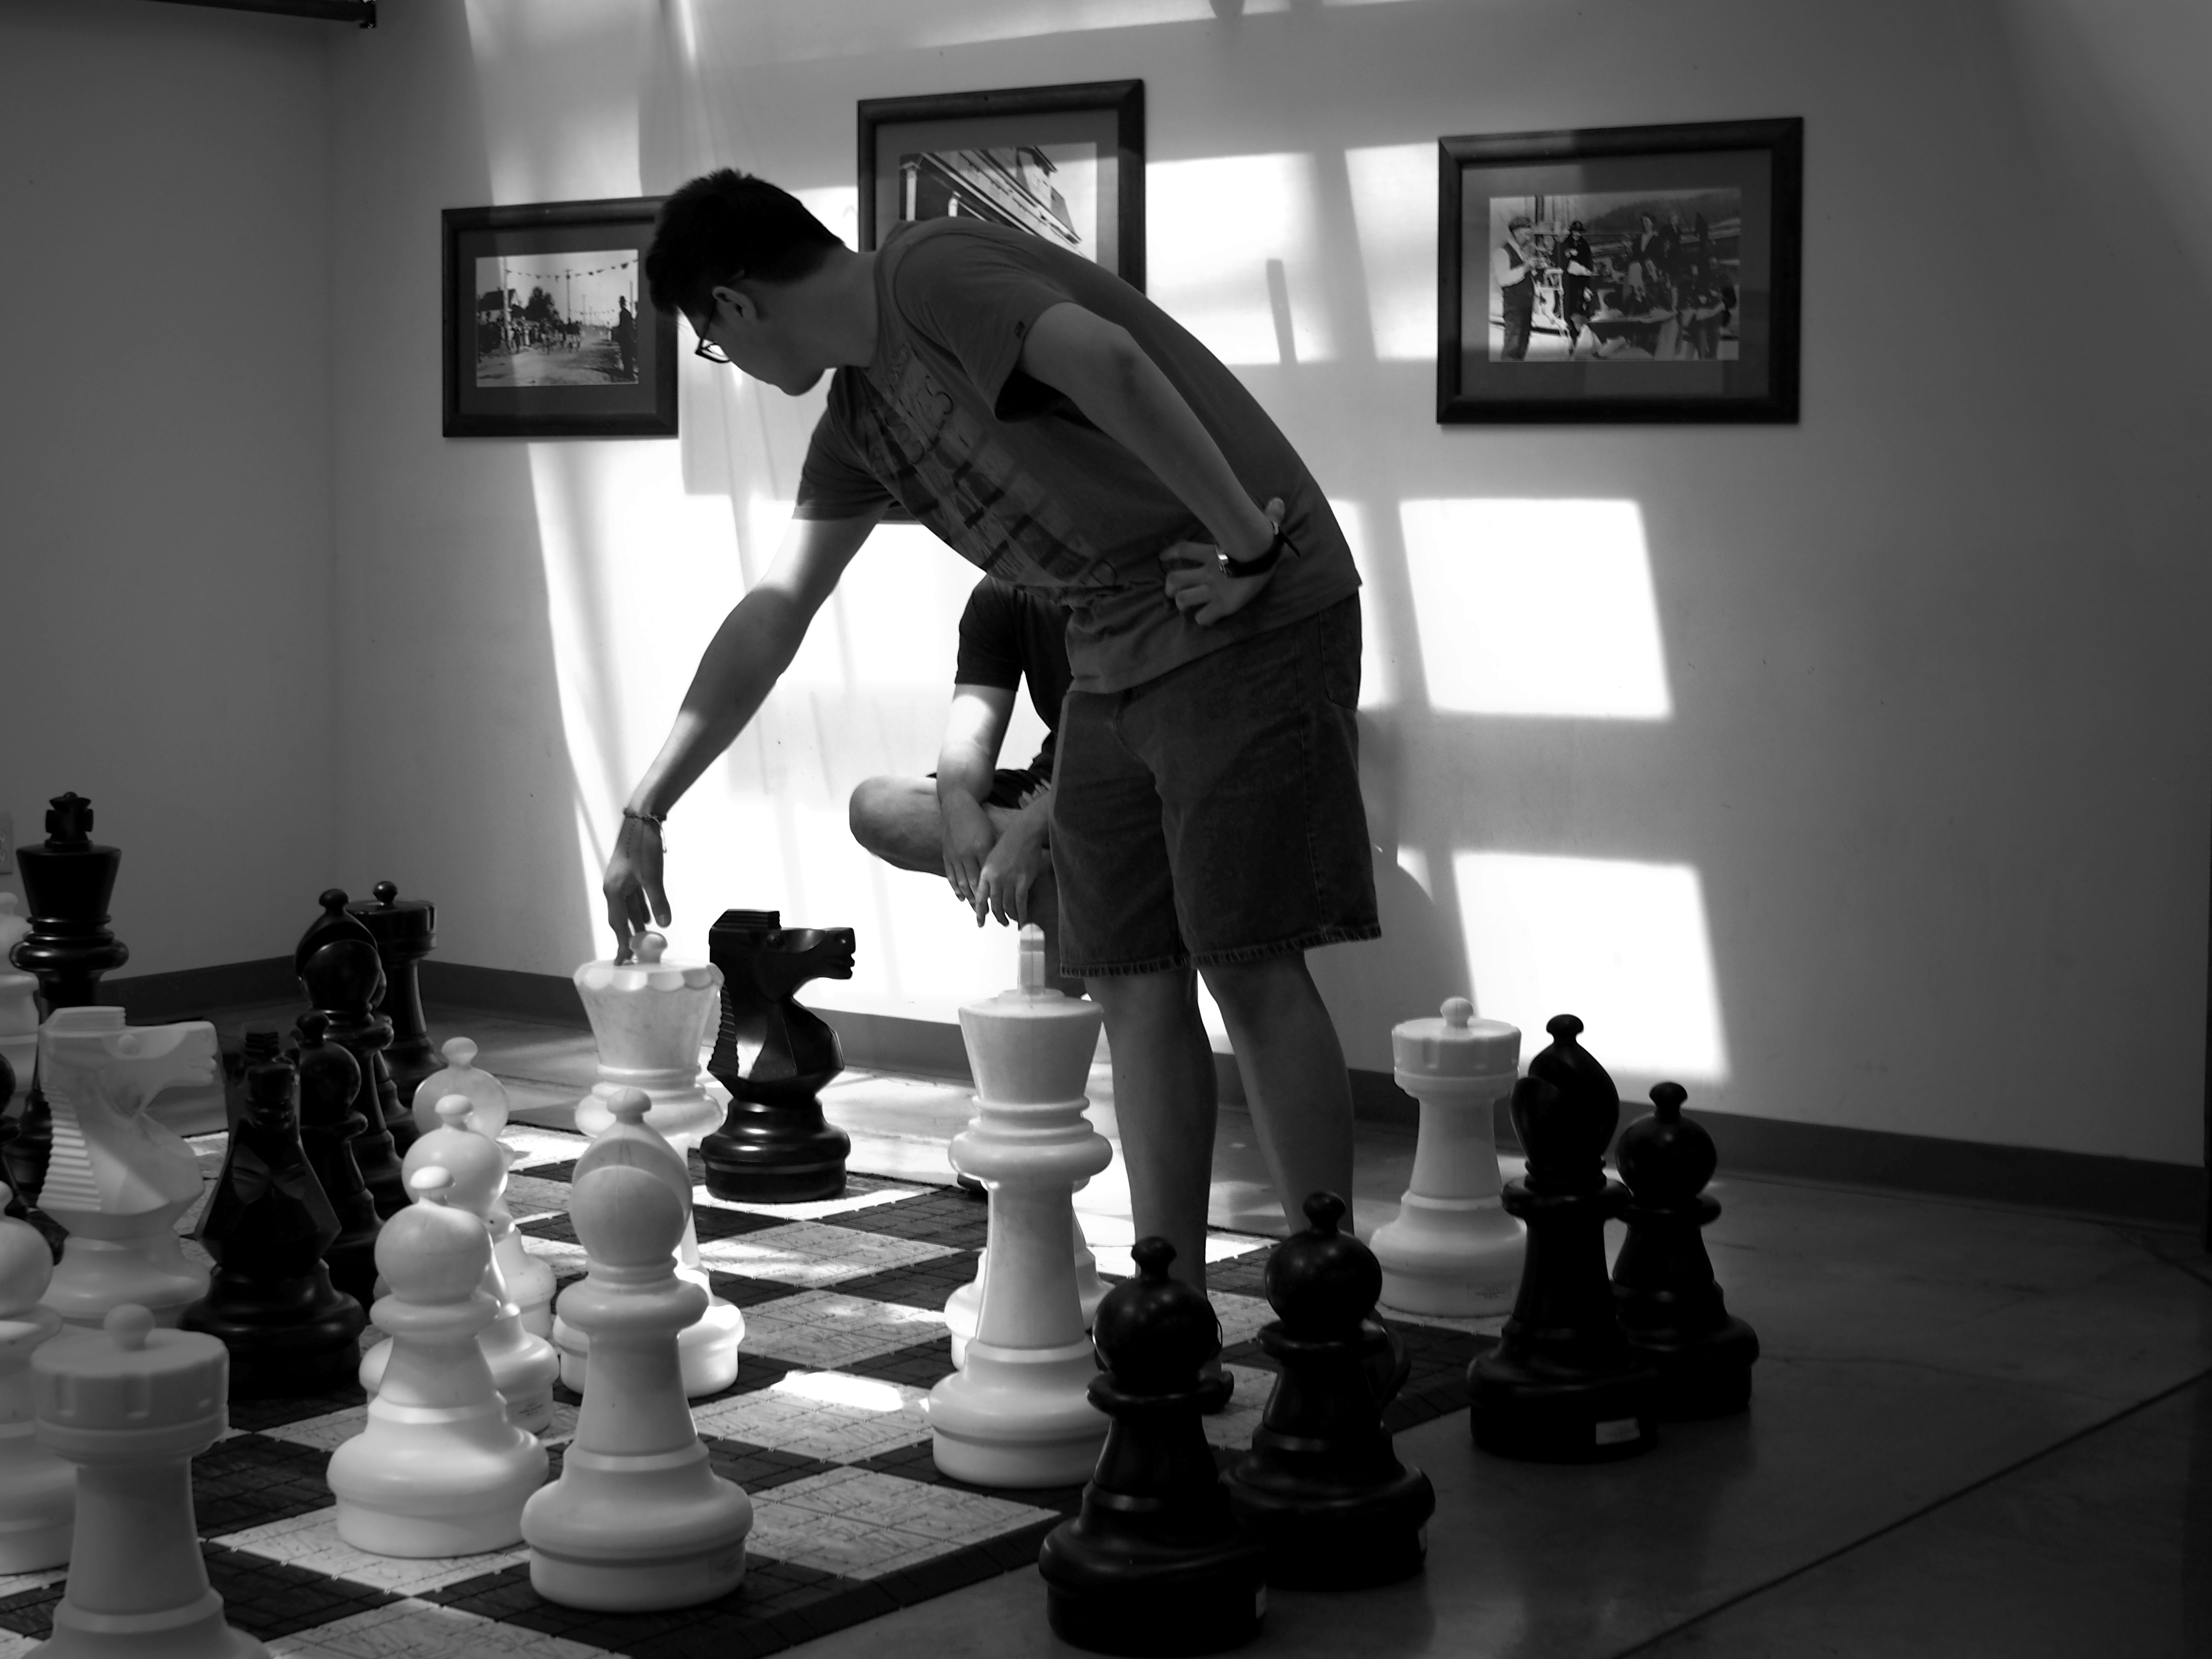
black and white, board, white, game, recreation, tower, black, monochrome, board game, king, sports, chess, queen, knight, pawn, games, monochrome photography, indoor games and sports, tabletop game